Hubert Sumlin

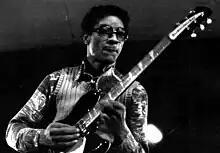
Sumlin performing in France, December 17, 1975, five days before recording "My Guitar and Me"

Upon Wolf's death in 1976, Sumlin continued playing with several other members of Wolf's band, as the Wolf Gang, until about 1980. He also recorded under his own name, beginning with a session from a tour of Europe with Wolf in 1964. His last solo album was "About Them Shoes", released in 2004 by Tone-Cool Records. He underwent lung removal surgery the same year, but he continued performing until just before his death. His final recording, just days before his death, was tracks for an album by Stephen Dale Petit, "Cracking The Code" (333 Records).